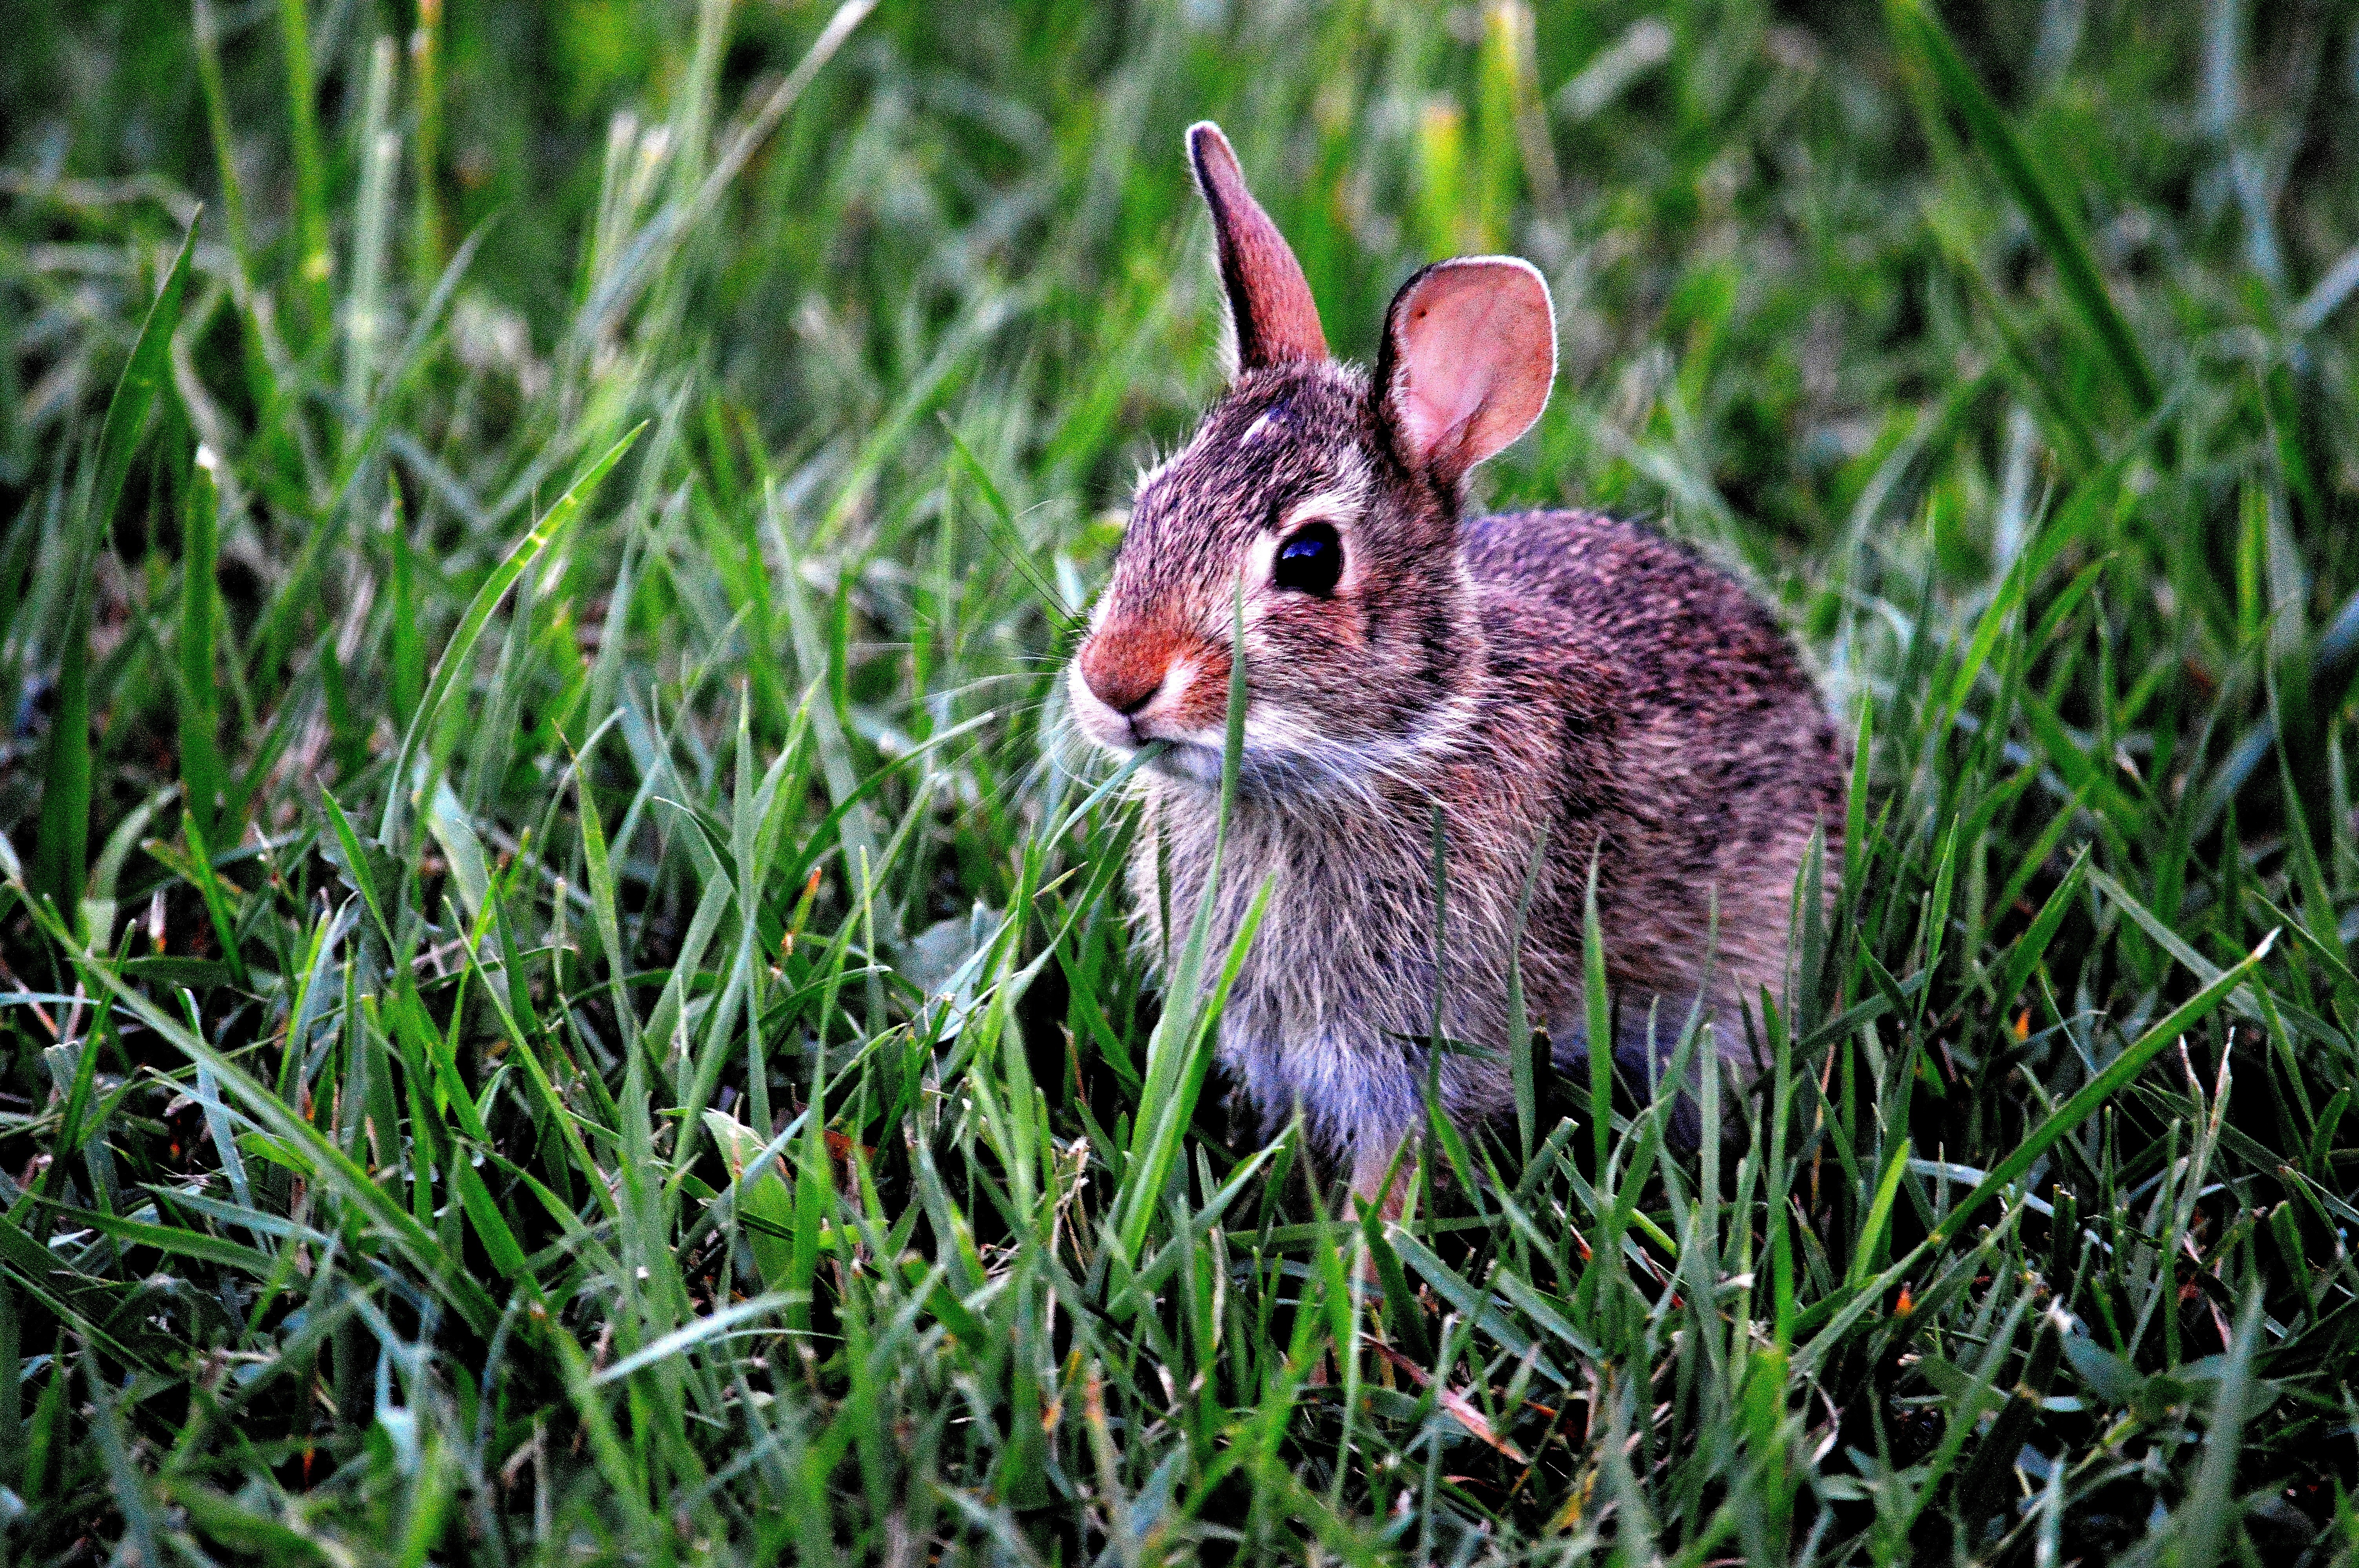
nature, grass, animal, cute, wildlife, green, mammal, fauna, rabbit, hare, outdoors, whiskers, snout, mammals, bunny, organism, domestic rabbit, grass family, rabits and hares, wood rabbit, terrestrial animal